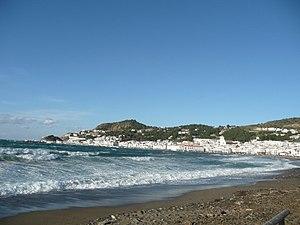
El Port de la Selva est une municipalité située dans la comarque de l'Alt Empordà dans la Province de Gérone en Catalogne. Elle est située au nord du cap de Creus et en plein cœur du parc naturel du même nom.